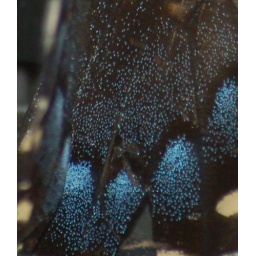
Macro of the wing of the black butterfly that was trapped in room.